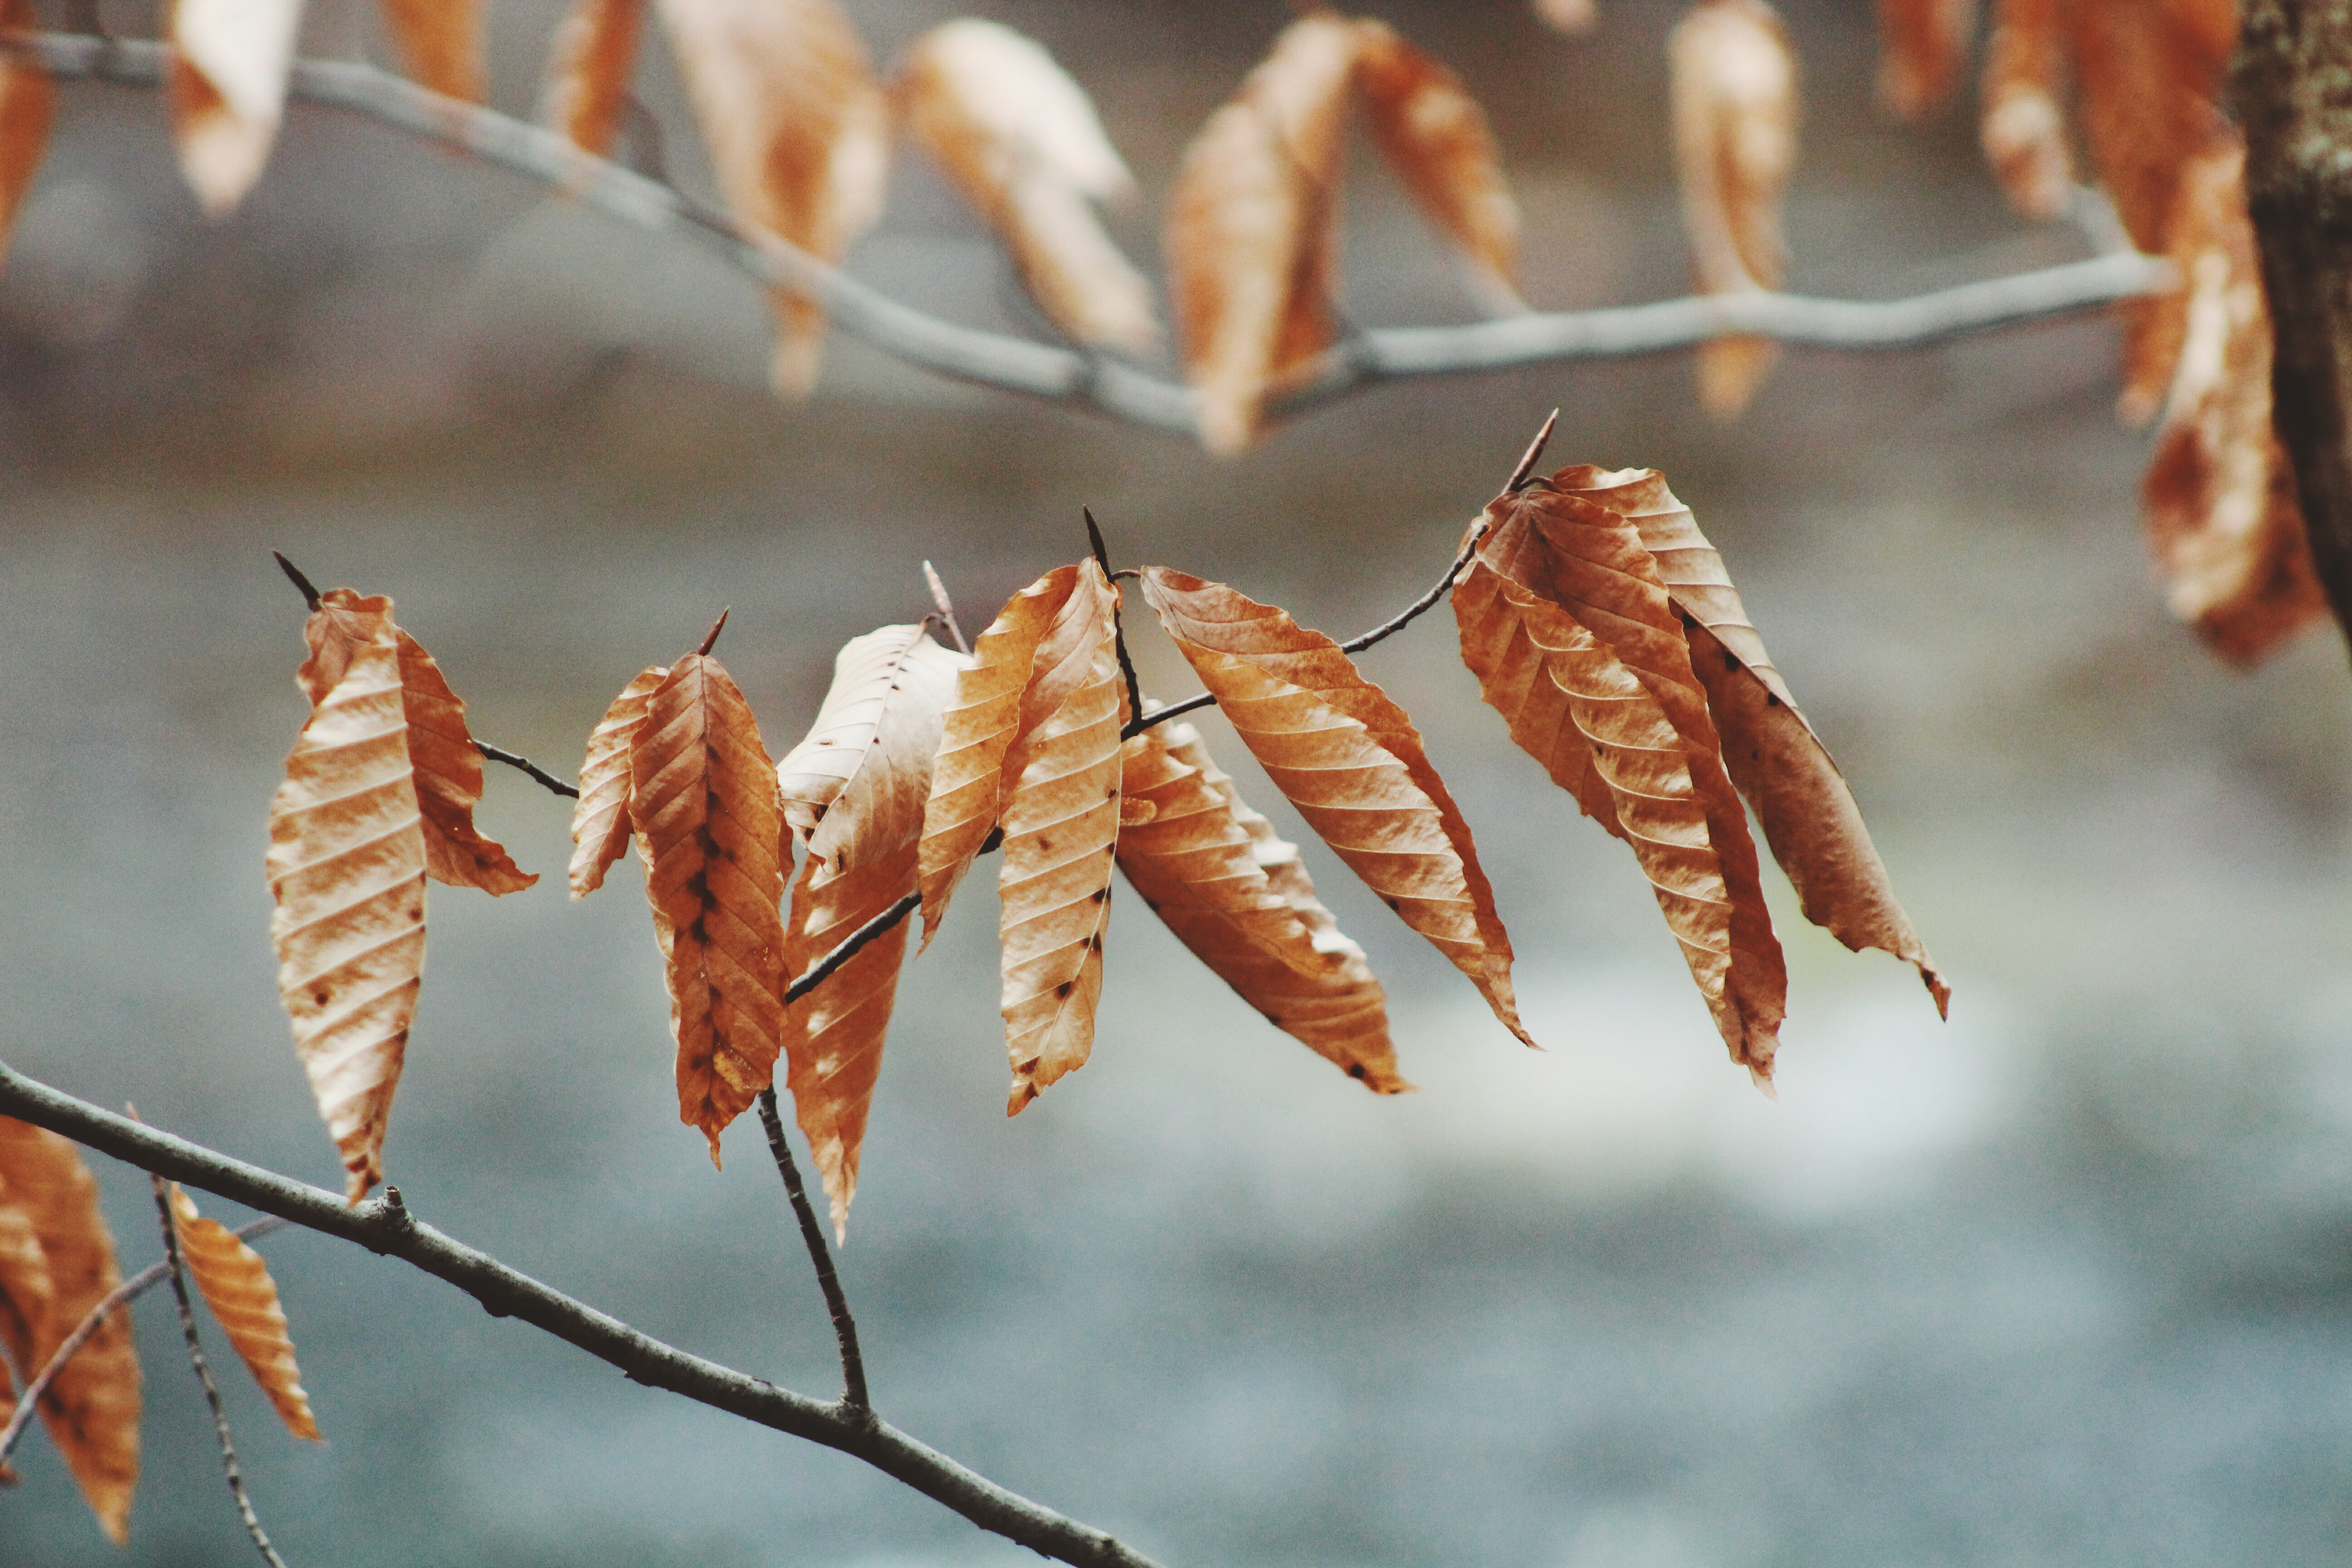
tree, nature, branch, winter, plant, leaf, flower, frost, spring, autumn, botany, flora, season, twig, close up, leaves, macro photography, plant stem, woody plant, thorns spines and prickles